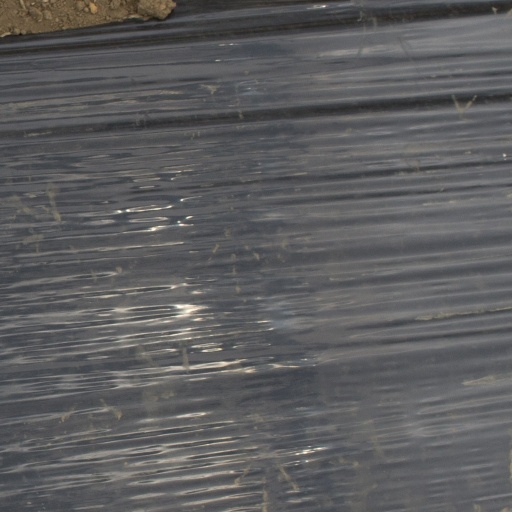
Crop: Jerusalem artichoke